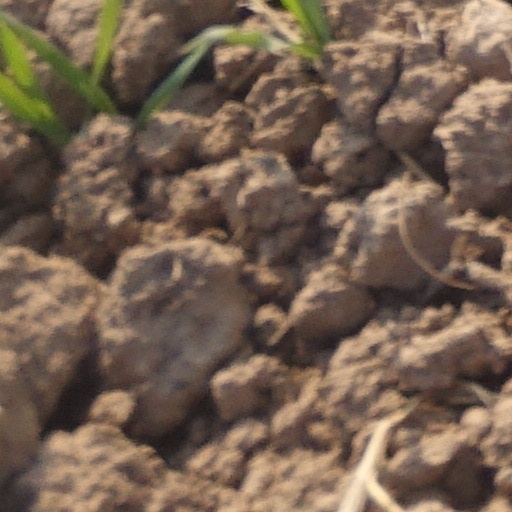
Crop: wheat